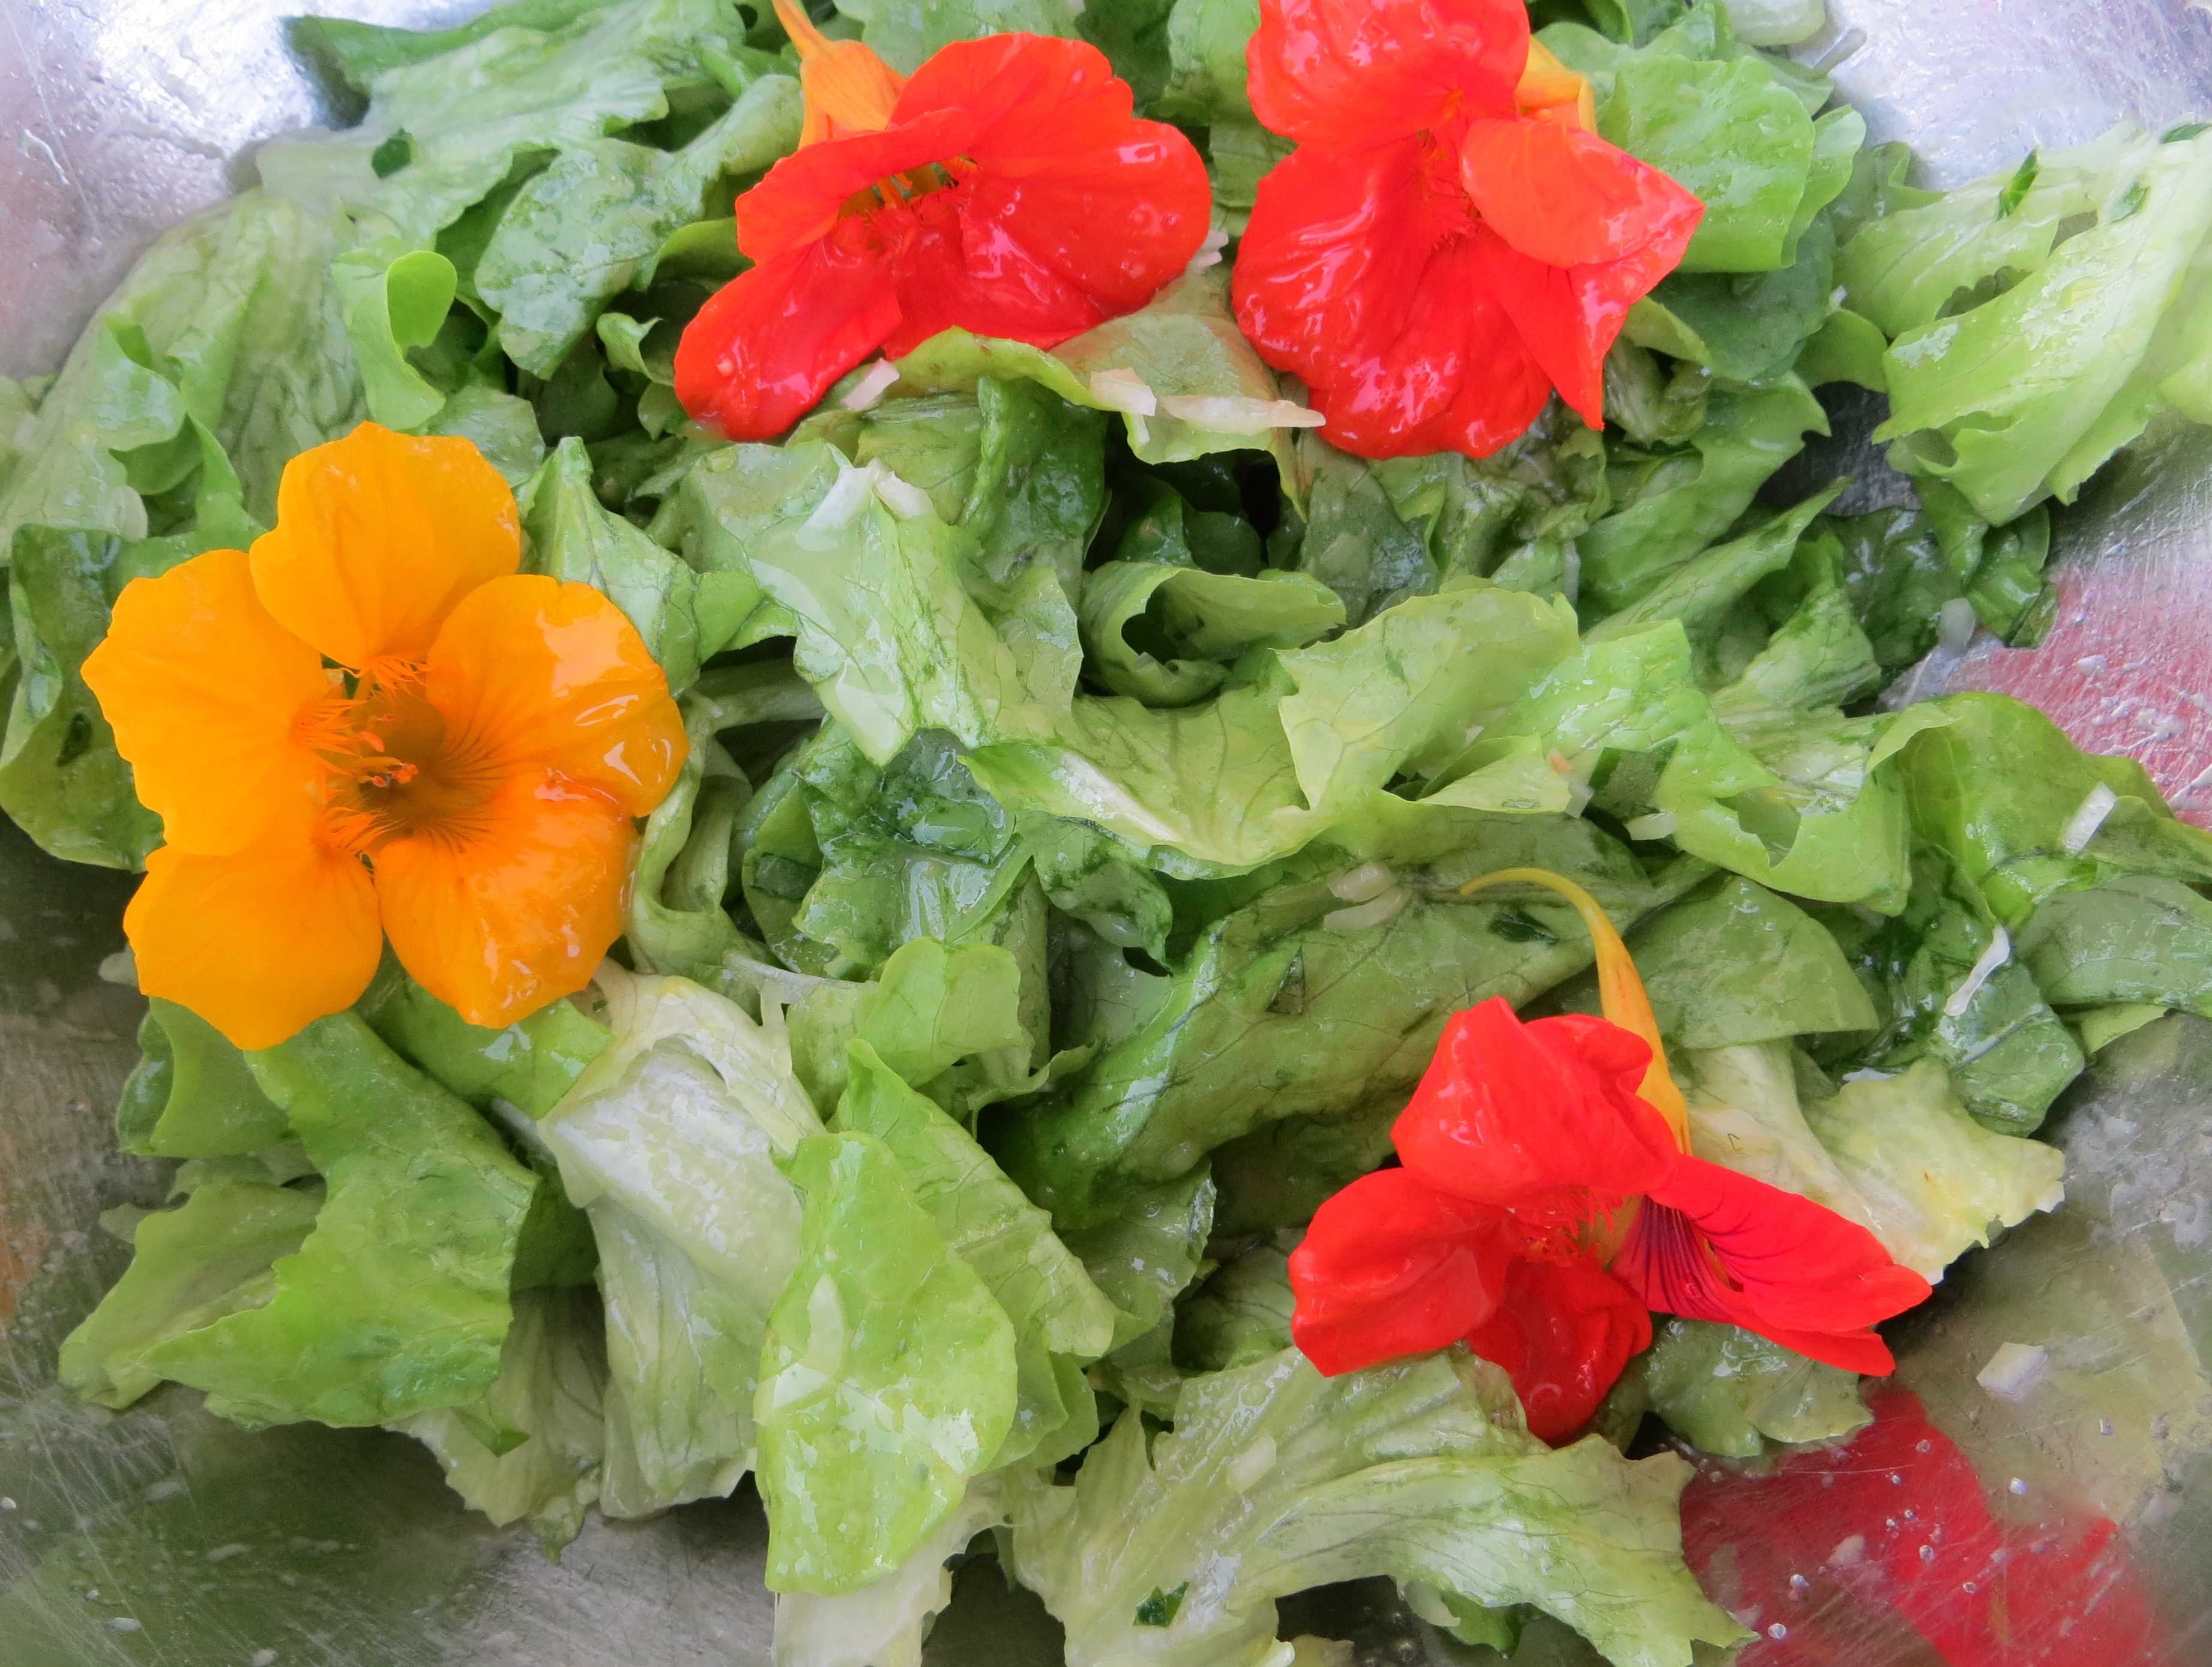
plant, flower, dish, food, salad, produce, vegetable, flowers, nasturtium, flowering plant, land plant, leaf vegetable